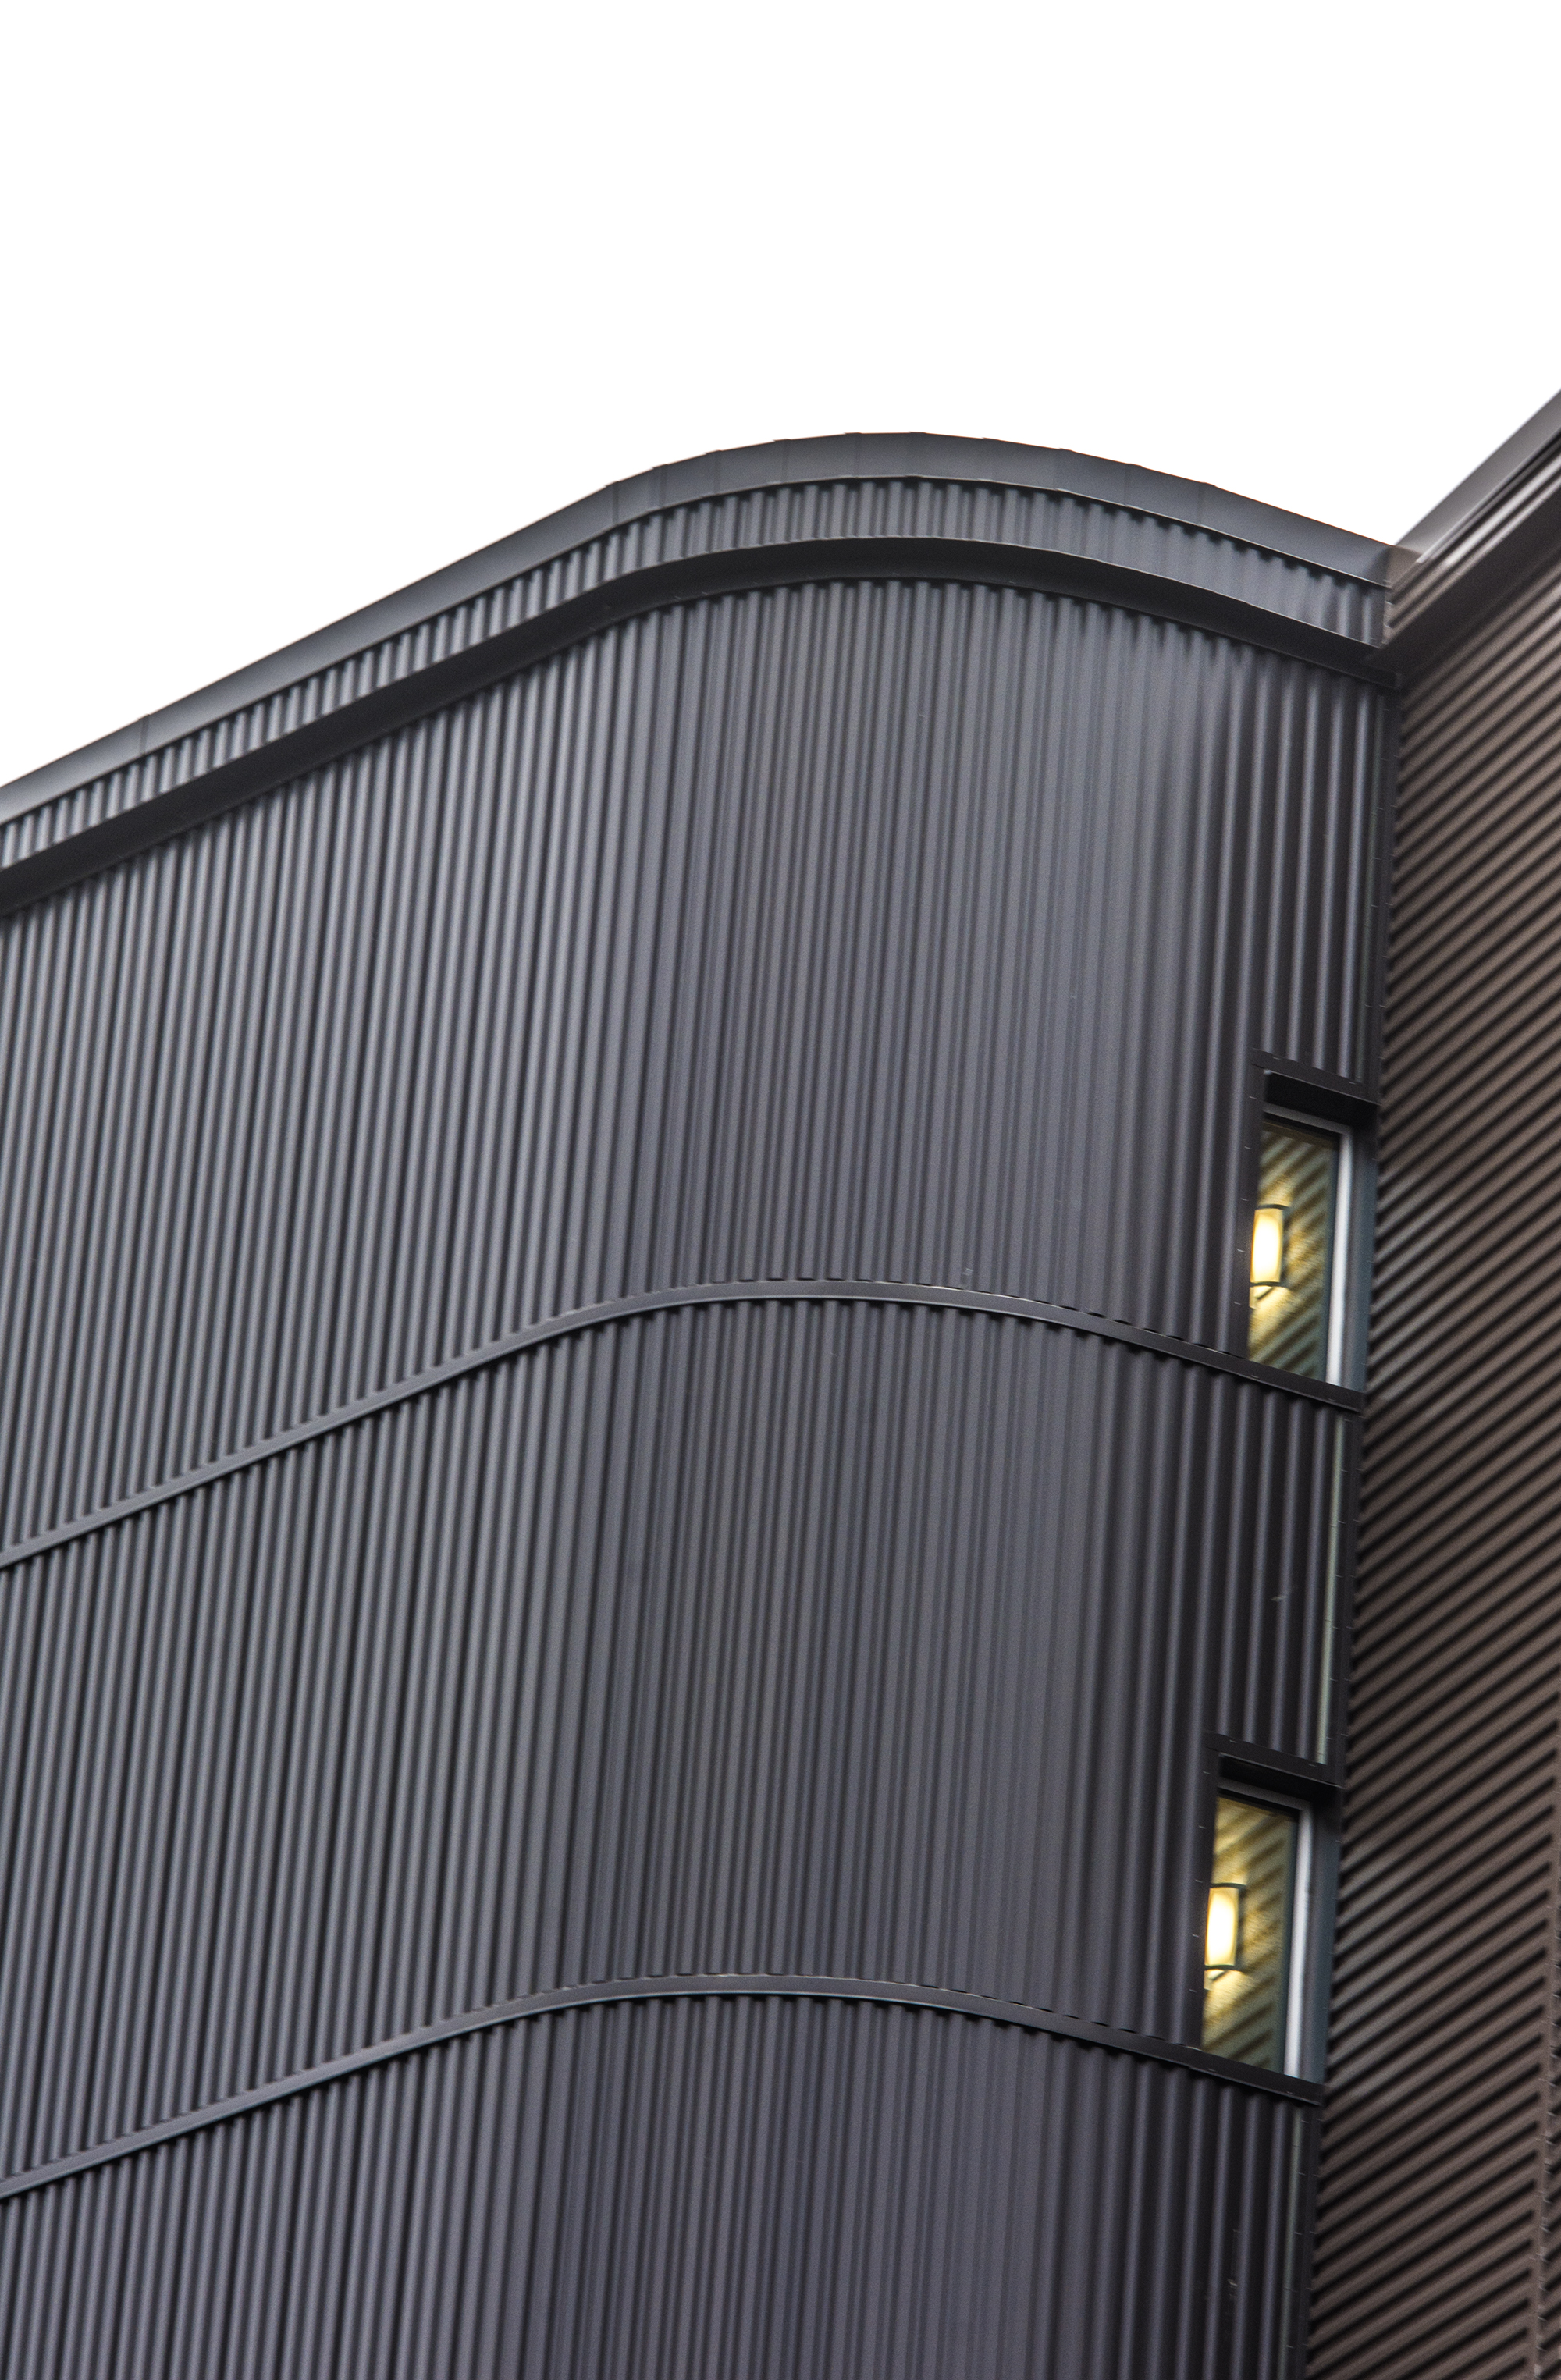
architecture, window, perspective, building, city, skyscraper, urban, wall, shed, cityscape, steel, office, facade, business, modern, futuristic, design, windows, expression, contemporary, man made object, outdoor structure